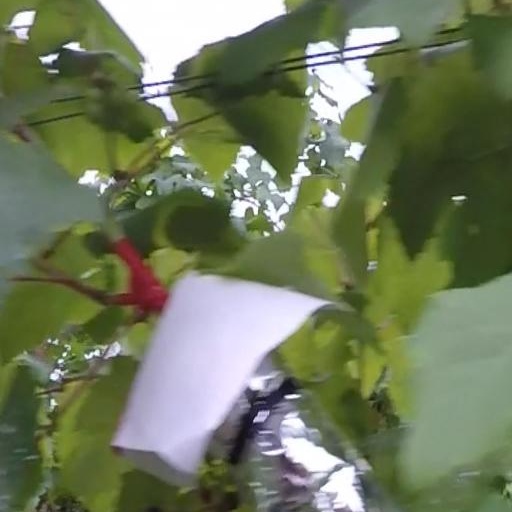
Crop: grape